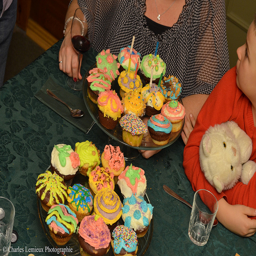
two people sitting at a table with cup cakes
A couple of people at a table with some cupcakes.
A woman and boy sit at a table of cupcakes.
A woman and a boy sitting in front of many cupcakes.
This is a picture of a woman holding a tray of cupcakes.